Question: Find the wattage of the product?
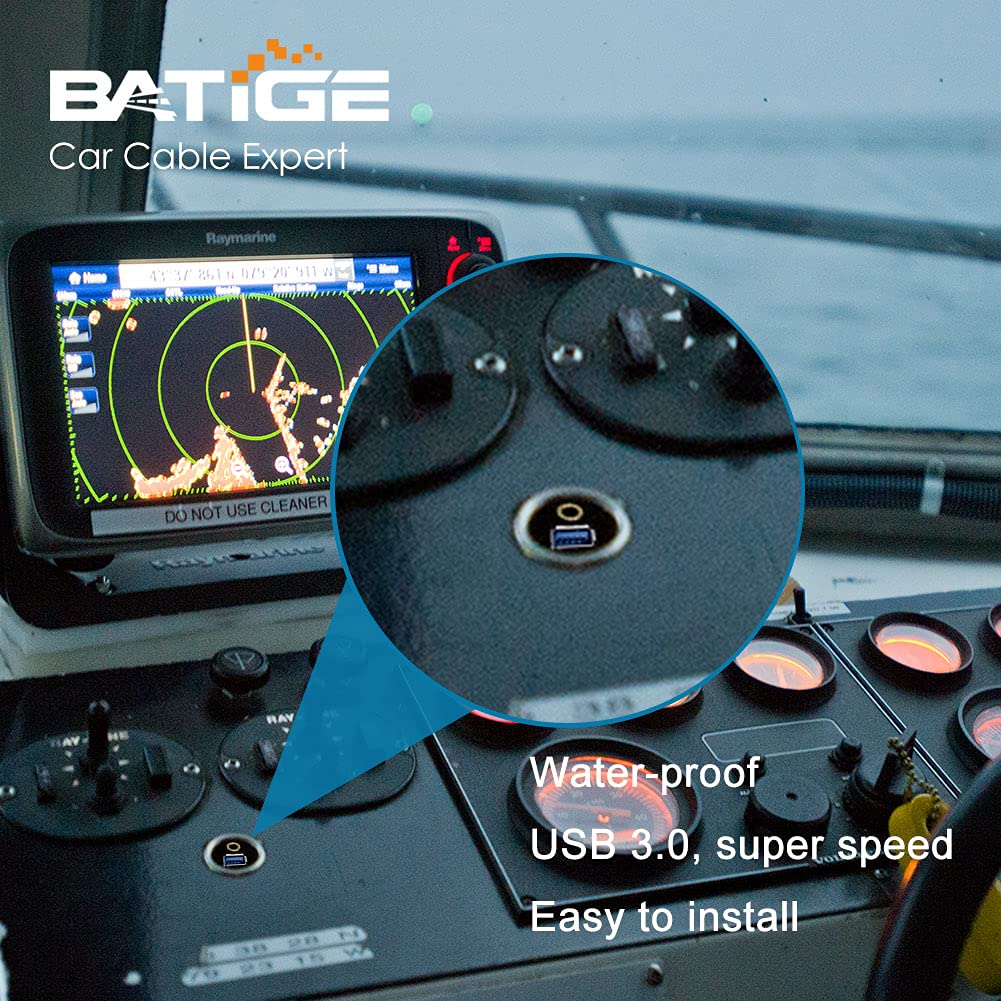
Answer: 15.0 watt